Prince Louis of Battenberg

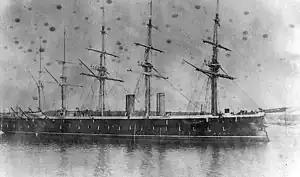
HMS "Agincourt", c. 1878

Louis returned to Britain in May 1869. In June he joined , the flagship of the North America and West Indies Station, becoming a midshipman in October. From June to September 1870 he took leave in Germany, coinciding with the Franco-Prussian war, but he spent the next three-and-a-half years in the Americas (Bermuda and Halifax, Nova Scotia), where his tour of duty served to make up for the training he had missed while posted with the Prince of Wales on the "Ariadne". Returning to Europe in early 1874, he was placed on the books of at Portsmouth, and passed the sub-lieutenant's examinations—gaining the best marks ever recorded at seamanship and joint best-ever at gunnery.